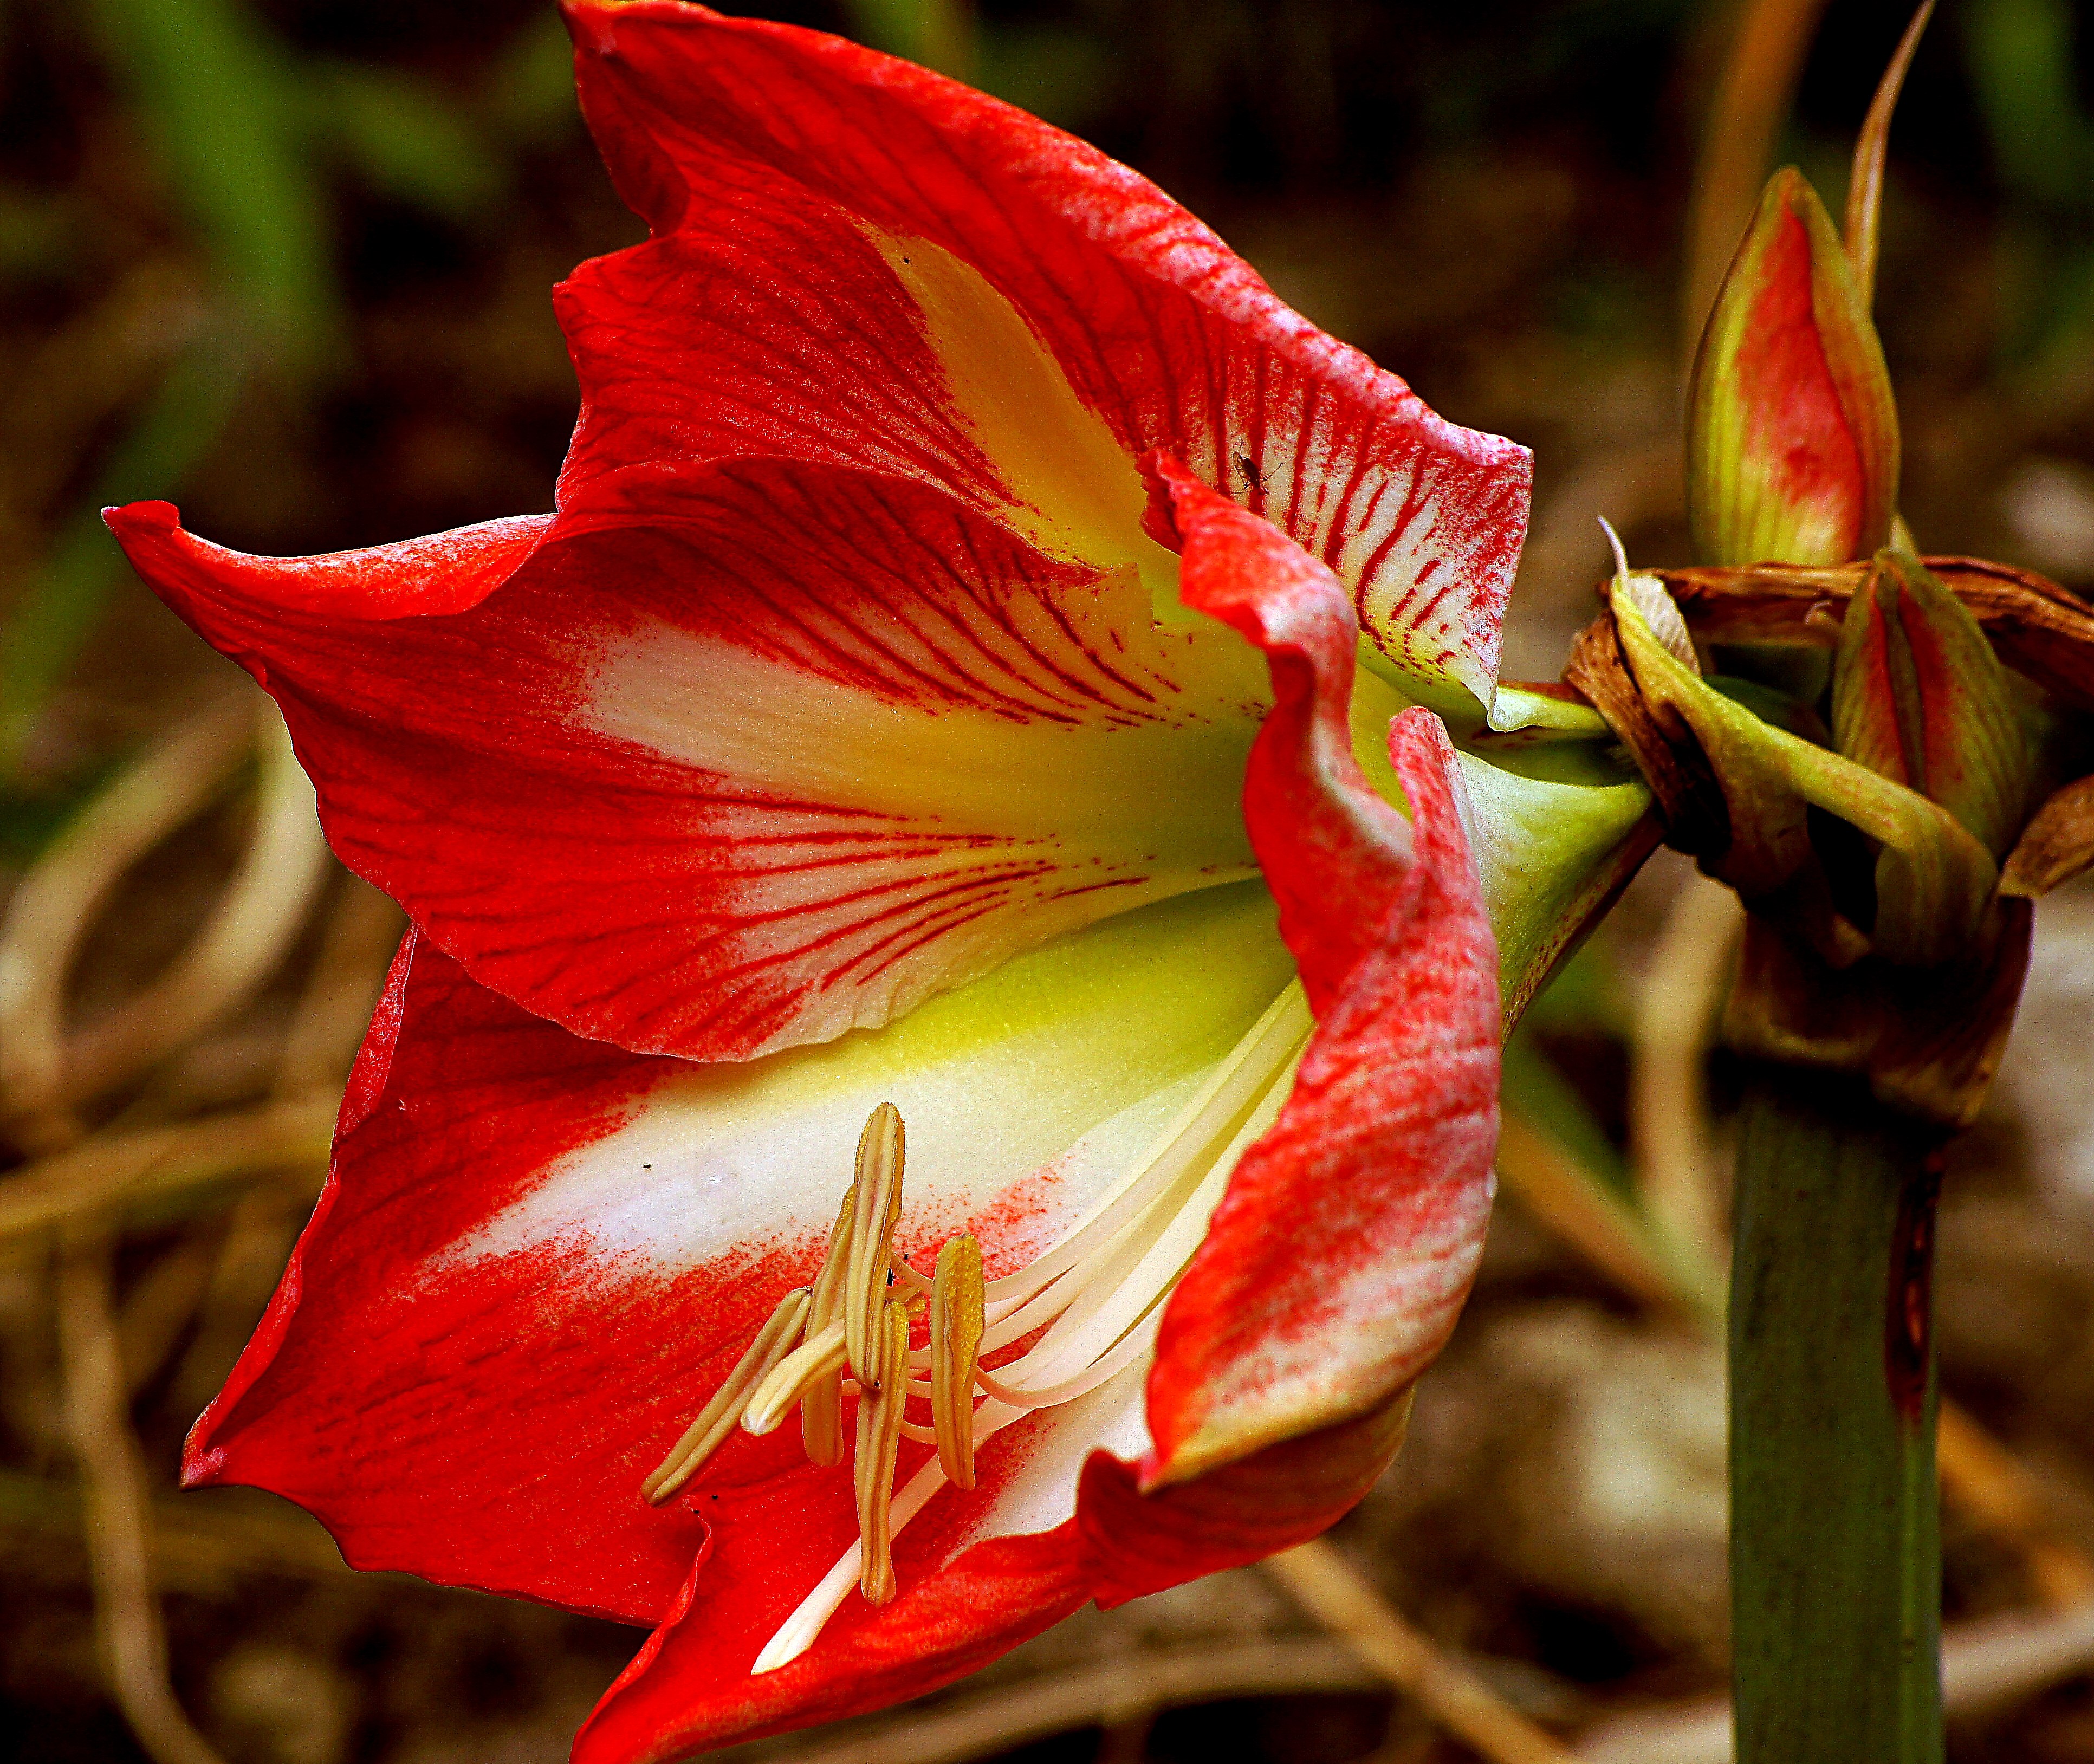
plant, leaf, flower, petal, red, macro, botany, flora, flowers, close up, flores, ggl1, sonya55, macro photography, flowering plant, hippeastrum, plant stem, land plant, amaryllis belladonna